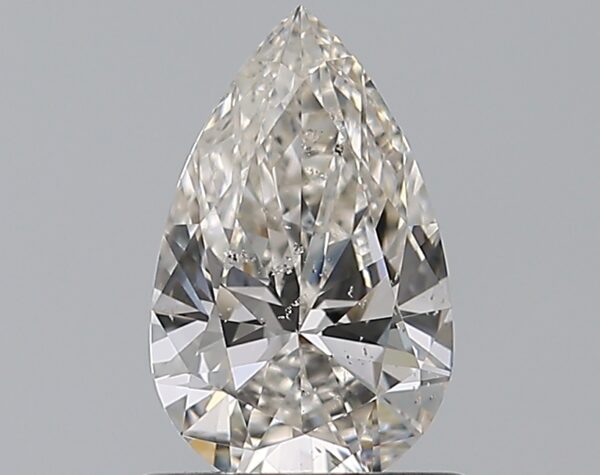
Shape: pear
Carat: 0.7
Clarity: SI2
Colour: I
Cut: EX
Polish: EX
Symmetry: VG
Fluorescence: N
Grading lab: GIA
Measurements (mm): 8.11 x 5.02 x 2.96